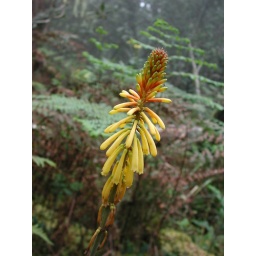
hotspur flower in forest